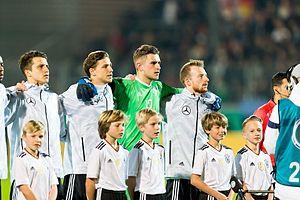
Julian Pollersbeck, né le 16 août 1994 à Altötting, est un footballeur allemand qui évolue au poste de gardien de but au Hambourg SV en Bundesliga.